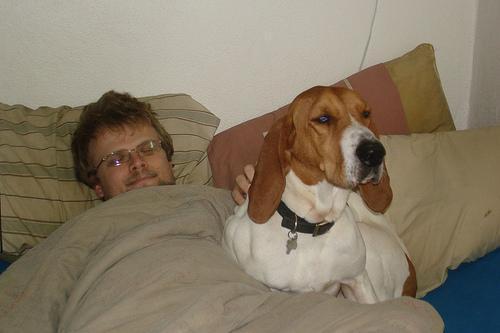
Walker_hound